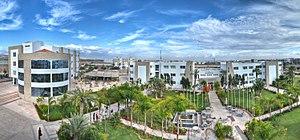
Universiapolis: L'Université Internationale d'Agadir est une université privée autorisée par l'Etat . Université ,forte de ses 26 ans d'expérience dans l'enseignement nord-américain.